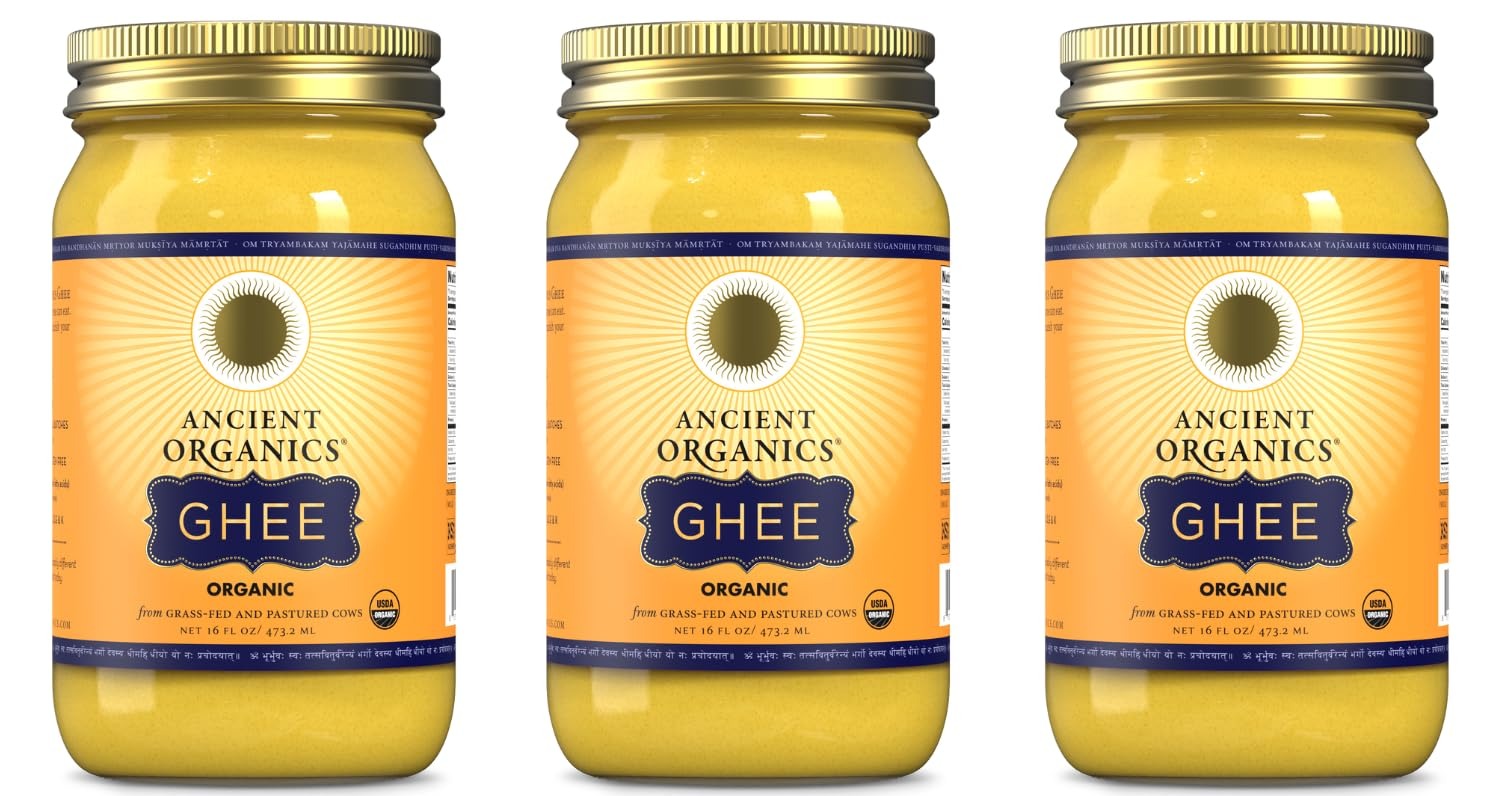
Item Name: Ancient Organics Ghee, Organic Grass Fed Gluten Free Clarified Ghee Butter with Vitamins & Omegas, Lactose Free, 100% Certified Organic, Kosher, USDA Certified, Made in USA - 16 Fl Oz (Pack of 3)
Bullet Point 1: ARTISAN MADE ORGANIC GRASS FED GHEE WITH GIFT BOX - Ancient Organics takes great care in the ingredient selection and preparation method. We are committed to making ghee of uncompromising quality
Bullet Point 2: DIET FRIENDLY - Ancient Organics Ghee is Gluten Free, & contains very low trace amounts of lactose & casein - a good choice for those lactose or casein intolerant. USDA / CCOF / Kosher Certified
Bullet Point 3: OMEGAS FATTY ACIDS AND VITAMINS - Ghee contains Omega 3 and Omega 9 essential fatty acids & vitamins A, D, E and K. High source of CLA (Conjugated Linoleic Acid)
Bullet Point 4: USE FOR COOKING - Ghee is a premium cooking oil celebrated for its taste, nutritional benefits, and medicinal qualities. Add spices to ghee when cooking to carry the flavor deep into the food
Bullet Point 5: MADE IN CALIFORNIA - Ghee made primarily from the unique dairy of Northern California including Straus Family Creamery. They've won numerous Best Butter awards as a certified organic dairy creamery
Product Description: Ghee from Grass-fed Cows, 16oz (Pack of 3). Packaging may vary. The difference between Ghee and clarified butter lies in their flavor and shelf stability: Ghee is superior on both counts Ayurveda recognizes ghee as an essential part of a balanced diet and is considered to be the very best oil one can eat. With an uncompromising commitment to quality and an obsessive attention to detail, we guarantee you won't find a more pure, better tasting Ghee. hee is the complete distillation of butter- the end
Value: 48.0
Unit: Fl Oz

Price: 28